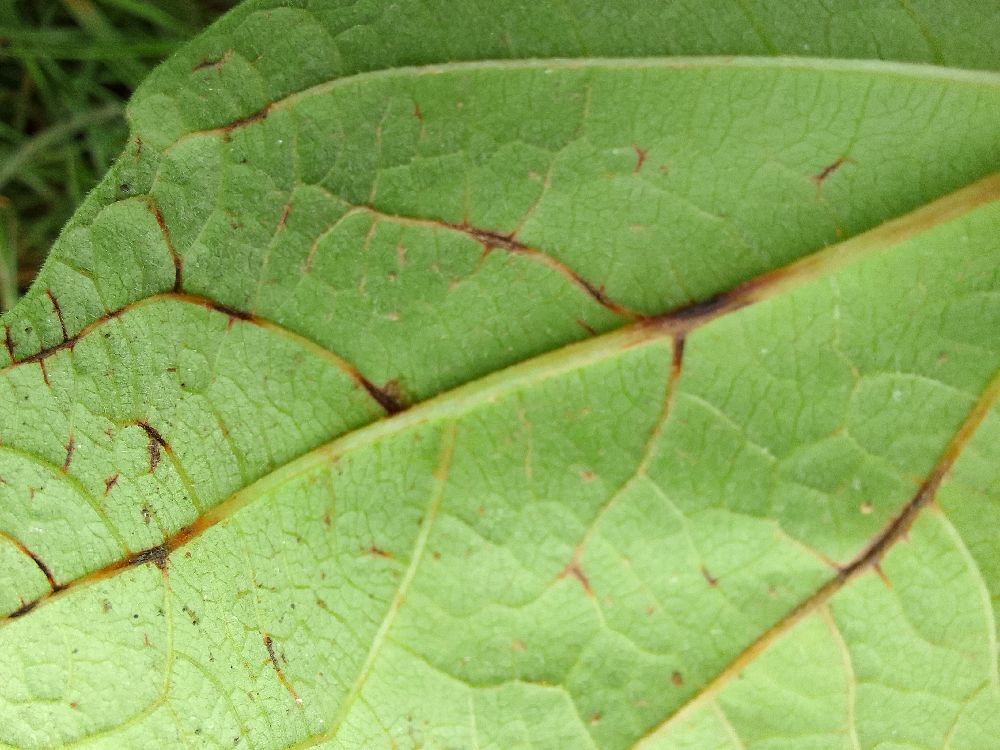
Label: anthracnose